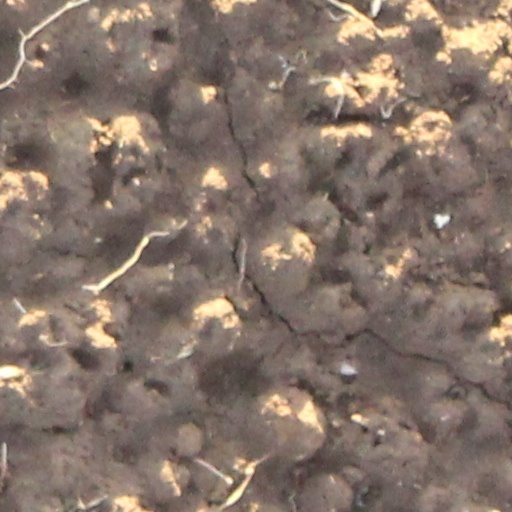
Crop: wheat